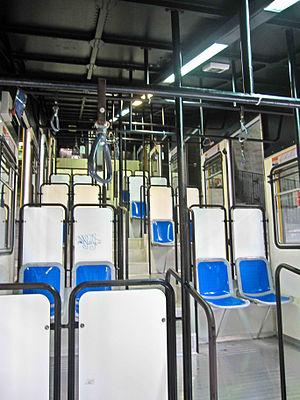
Le transport hectométrique de Naples est un système automatisé de transport en commun qui se compose de quatre funiculaires qui relient la colline de Vomero au centre, trois ascenseurs à libre acces et quelques escaliers roulants extérieurs. Tous ces systèmes hectométriques sont exploités par ANM.